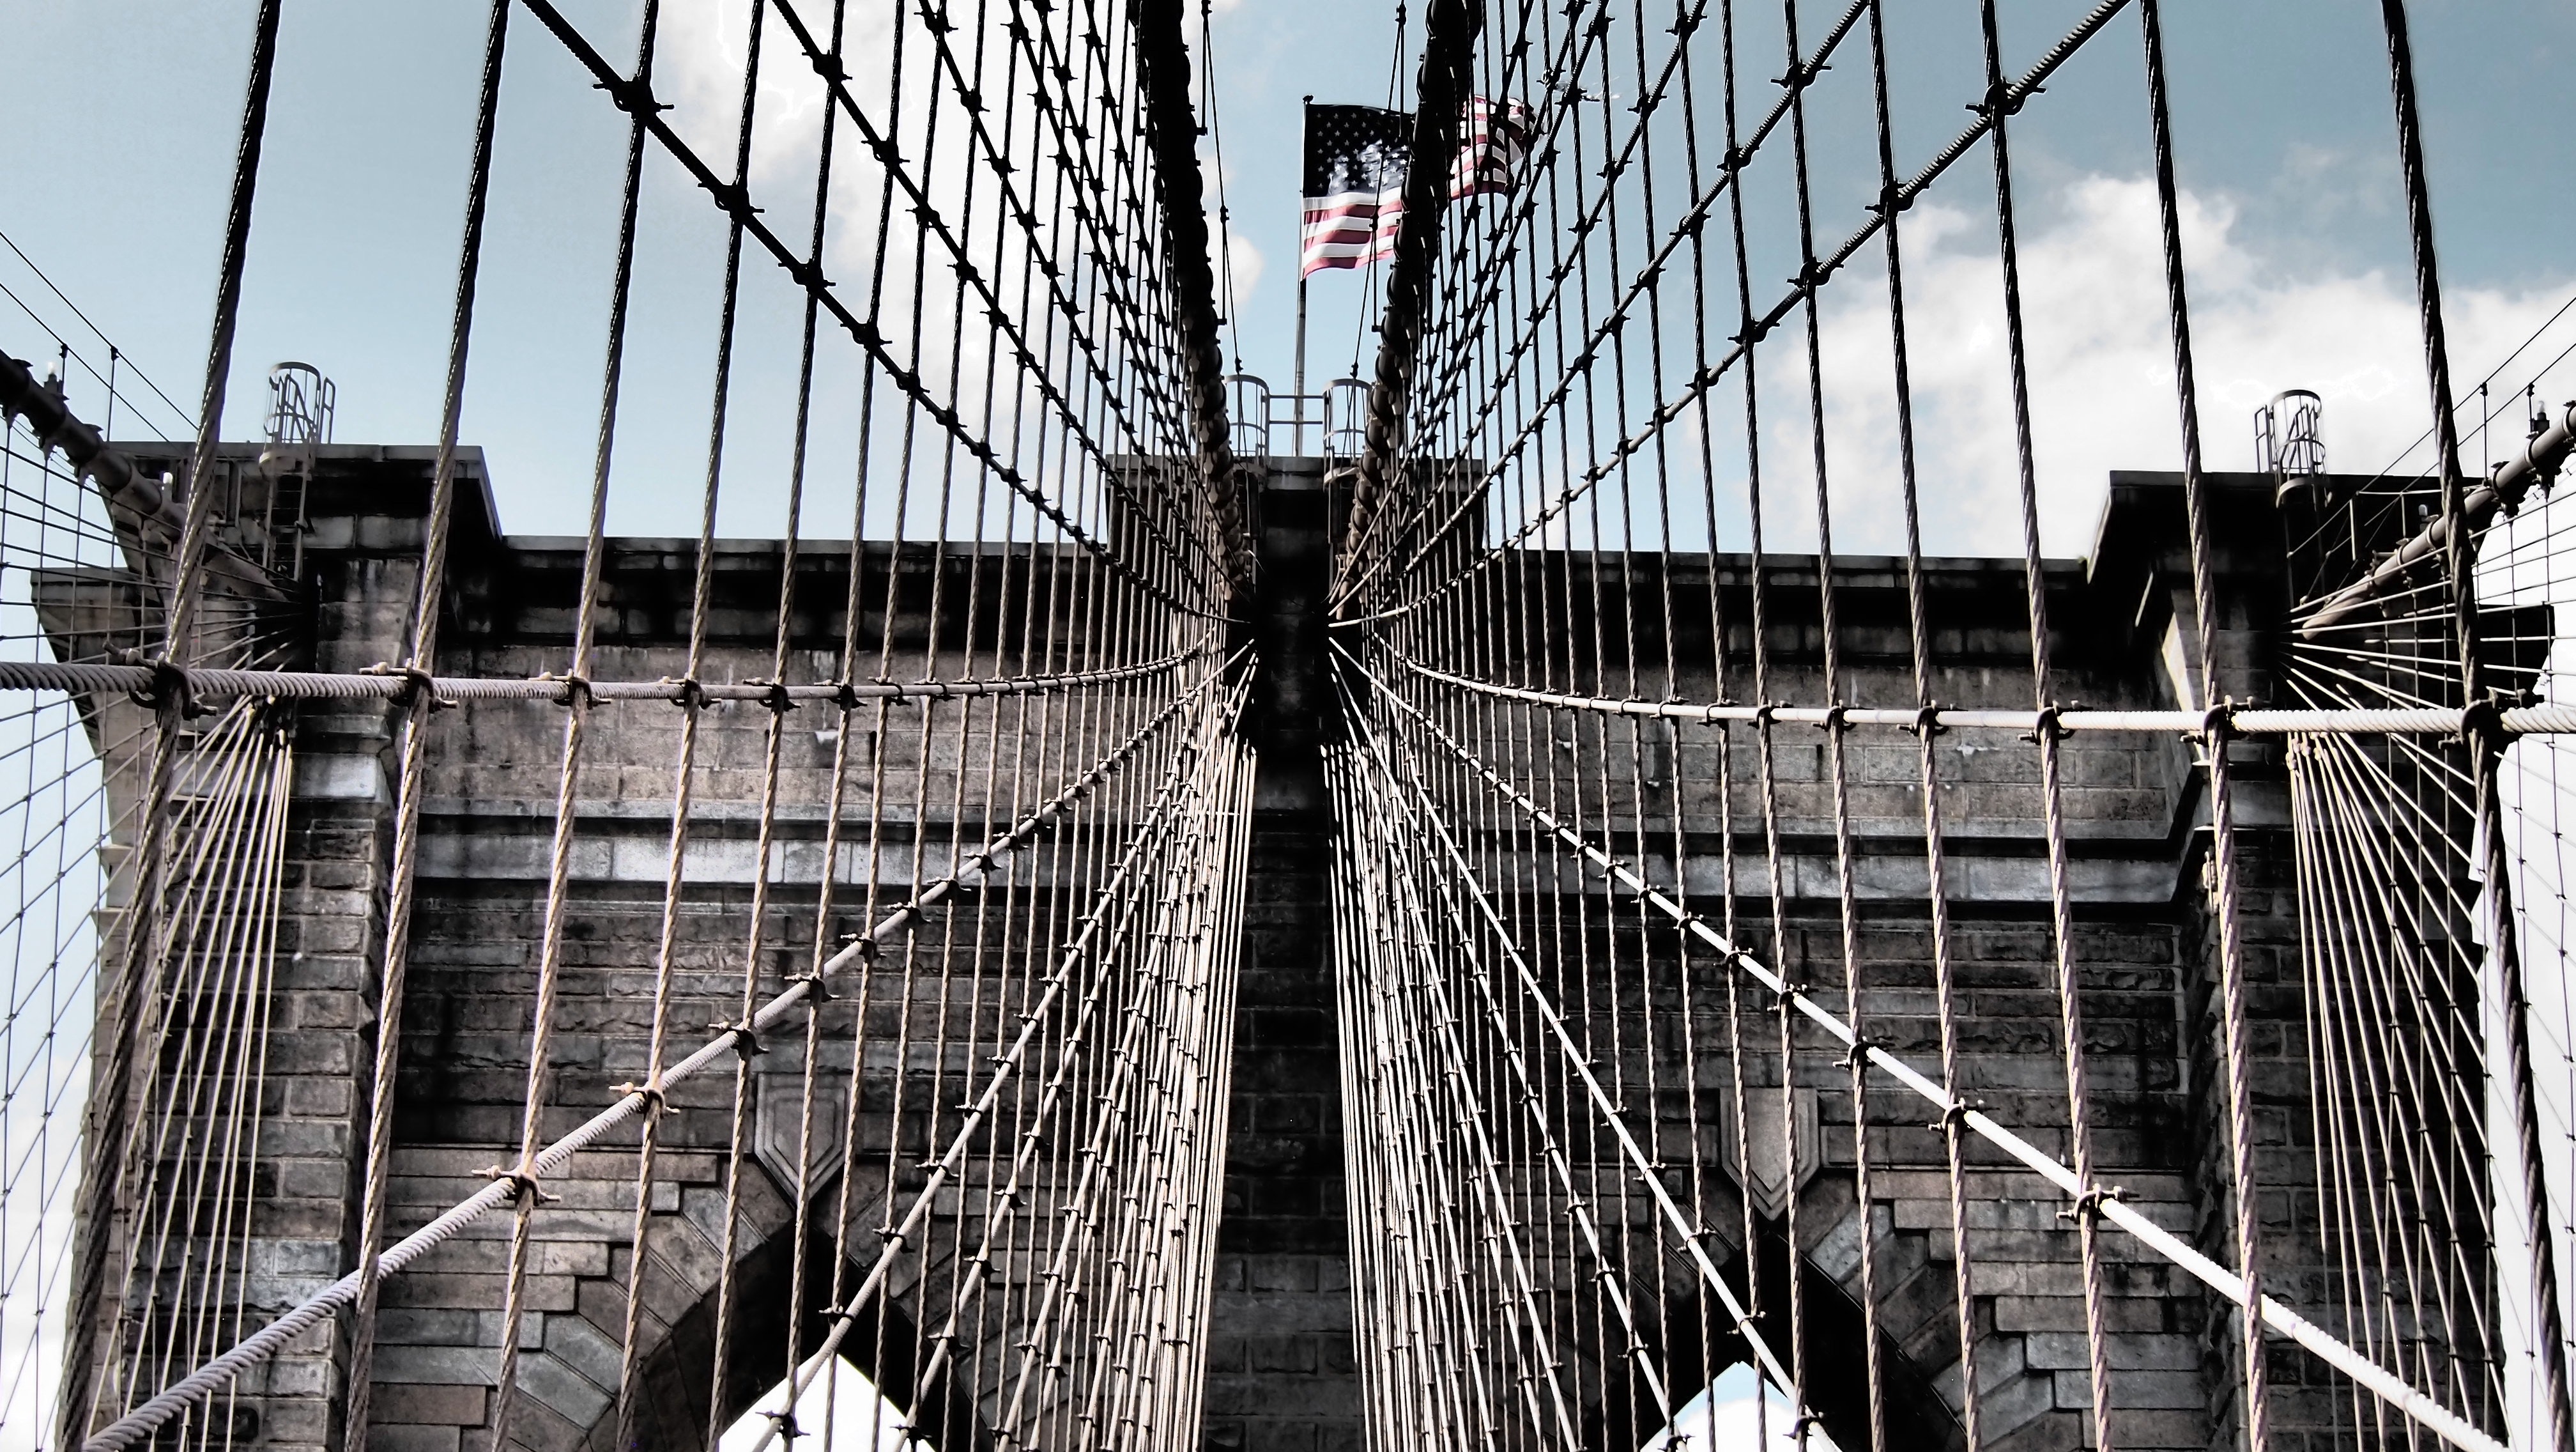
bridge, black and white, iron, monochrome photography, urban area, monochrome, architecture, photography, metal, nonbuilding structure, suspension bridge, rope bridge, symmetry, steel